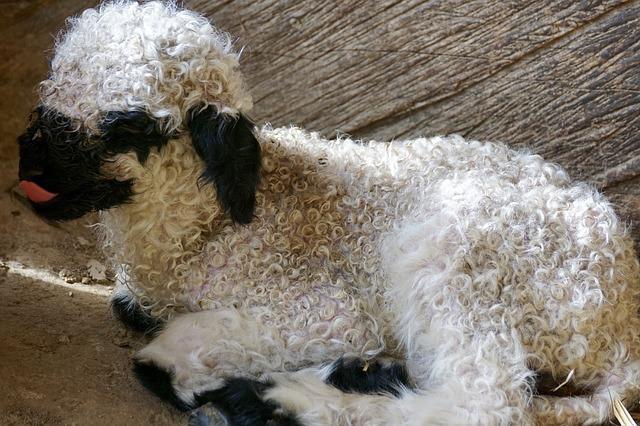
sheep